Antietam School District

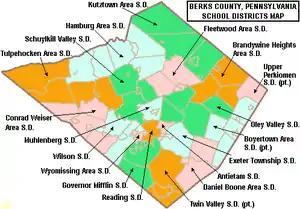

The Antietam School District is a diminutive, suburban public school district that serves the Borough of Mount Penn and Lower Alsace Township in Berks County, Pennsylvania. It encompasses approximately . According to a federal census, it served a resident population of 7,494. In 2009, the district residents’ per capita income was $22,716, while the median family income was $49,511. In the Commonwealth, the median family income was $49,501 and the United States median family income was $49,445, in 2010.